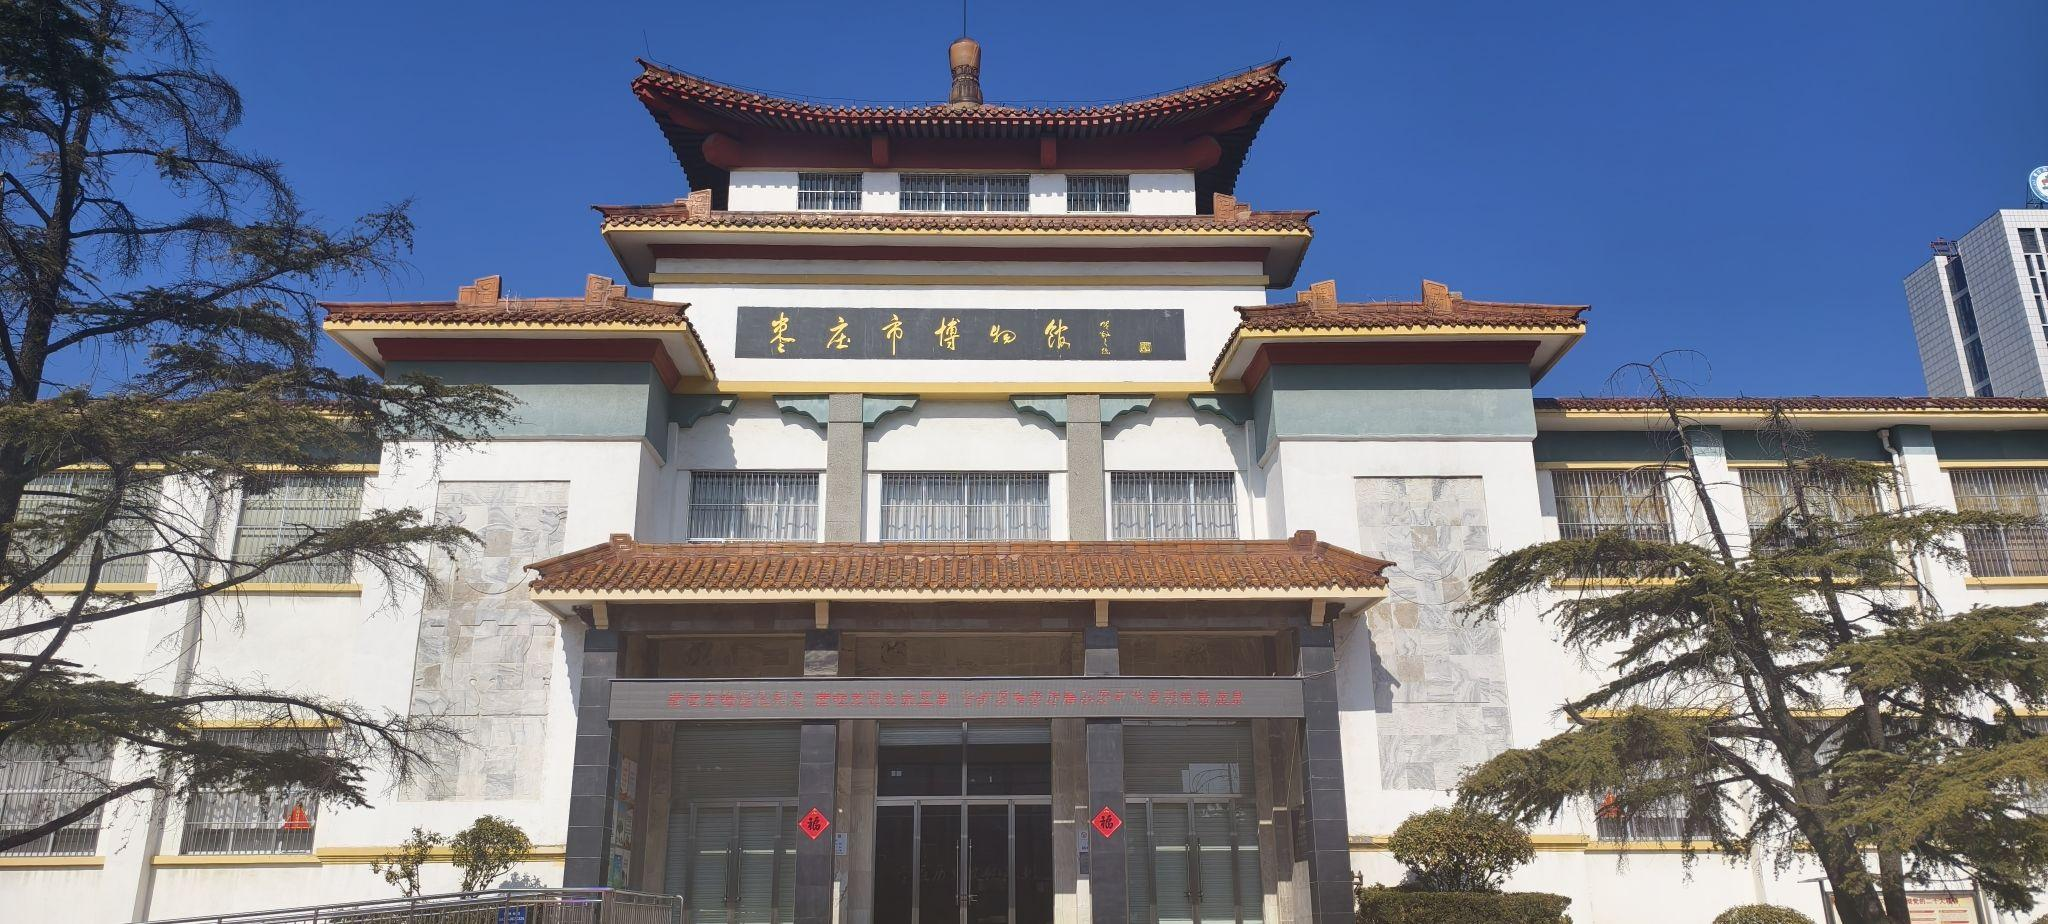
地标名称：枣庄市博物馆(东馆区)
所在城市：枣庄市·市中区